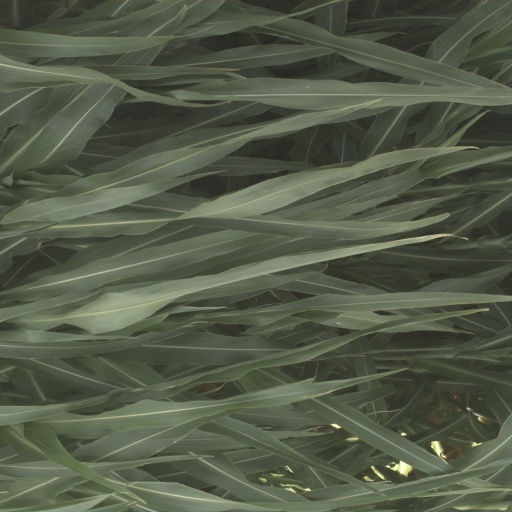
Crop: sorghum